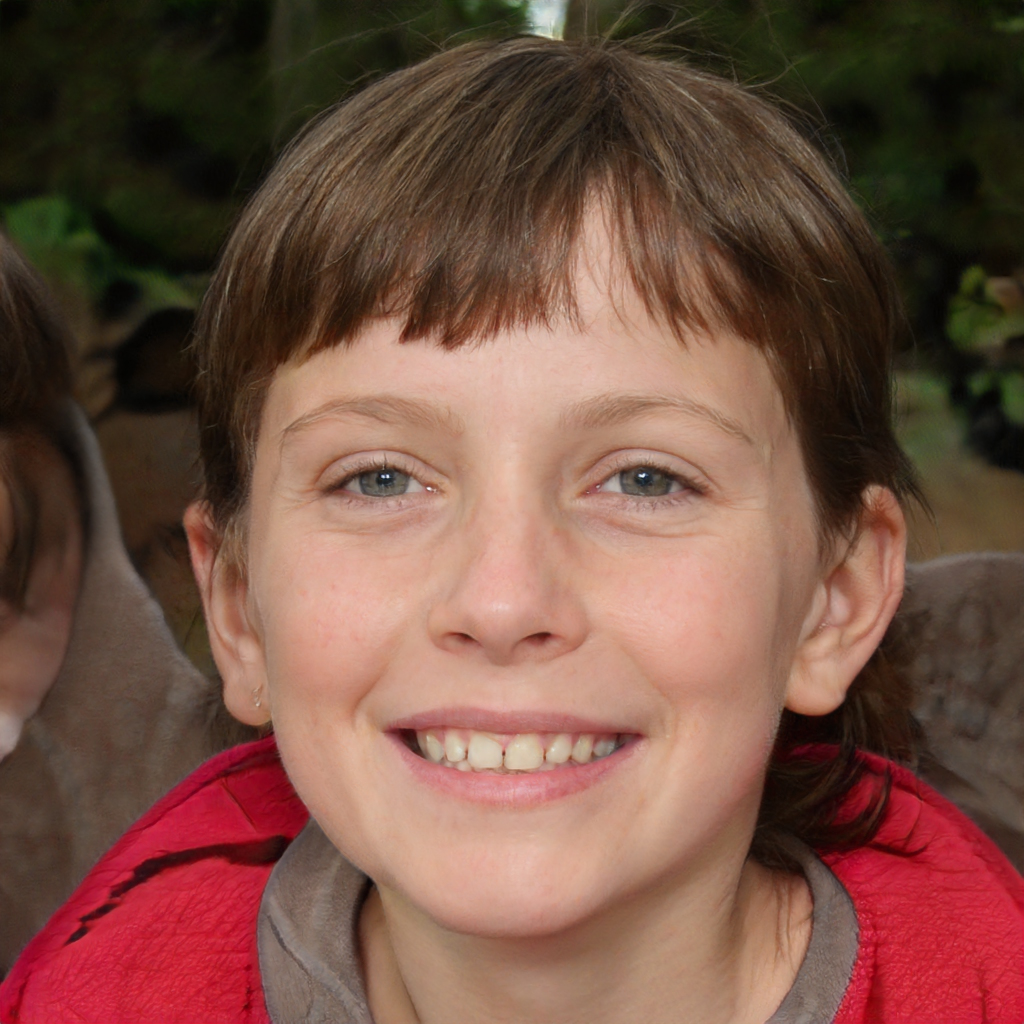
Label: No Watermark